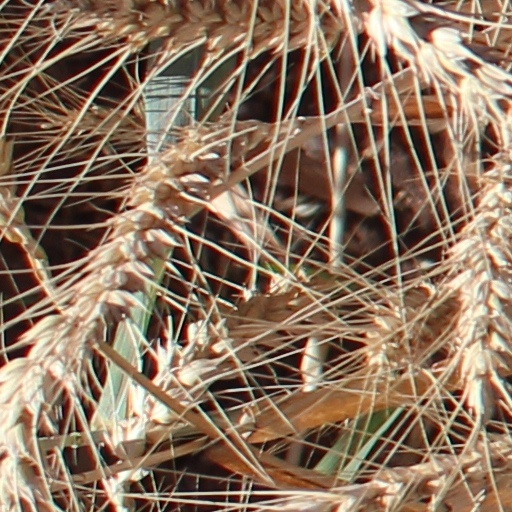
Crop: wheat